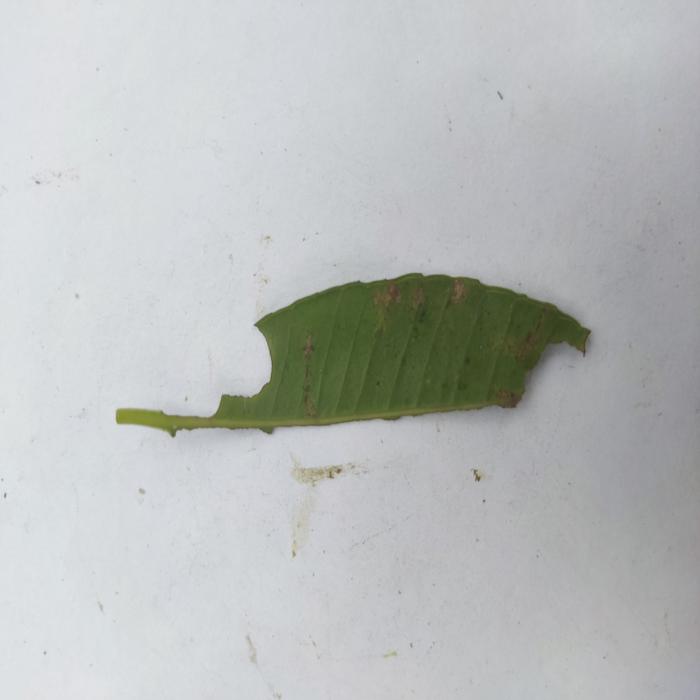
Crop: Hog Plum
Leaf condition: Caterpillars_Infestation